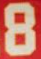
Number: 8